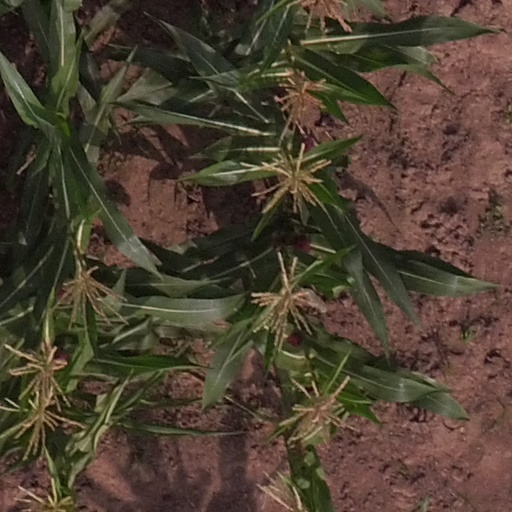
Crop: maize; corn